Arvand Free Zone

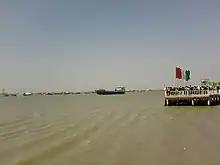
Arvandkenar

Holders of normal passports travelling as tourists can enter Arvand Free Zone without a visa with maximum stay of 2 weeks (extendable), as of December 2017.